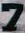
Number: 7